Remote Control (1930 film)

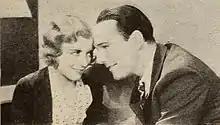
Still photo from a magazine

Remote Control is a 1930 American pre-Code comedy film directed by Nick Grinde, Edward Sedgwick and Malcolm St. Clair and written by Frank Butler, F. Hugh Herbert and Jack Nelson. The film stars William Haines, Charles King, John Miljan, Polly Moran and J. C. Nugent.